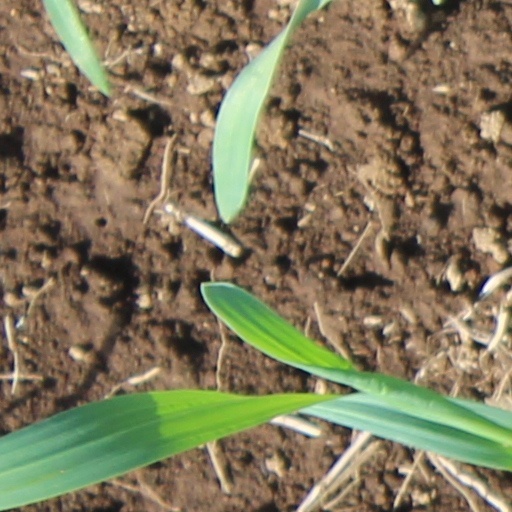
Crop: wheat